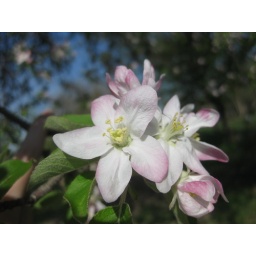
Love the smell of the apple tree in bloom